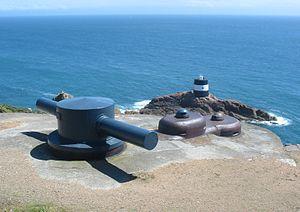
Jersey
Une cloche observatoire est un équipement blindé installé sur certaines fortifications, à partir de la fin du XIXᵉ siècle.